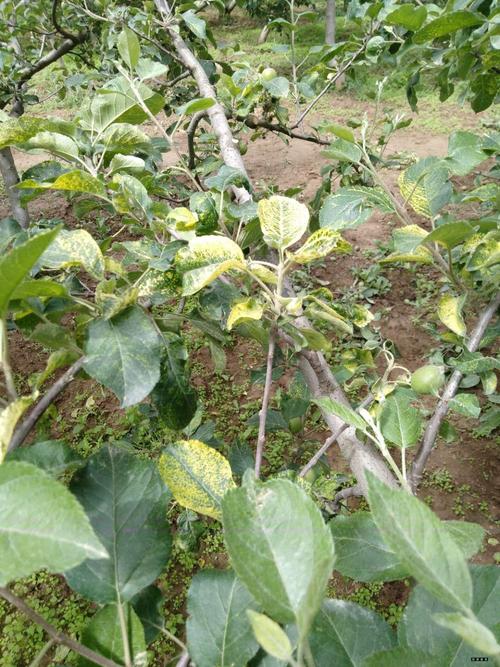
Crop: apple
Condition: mosaic_virus